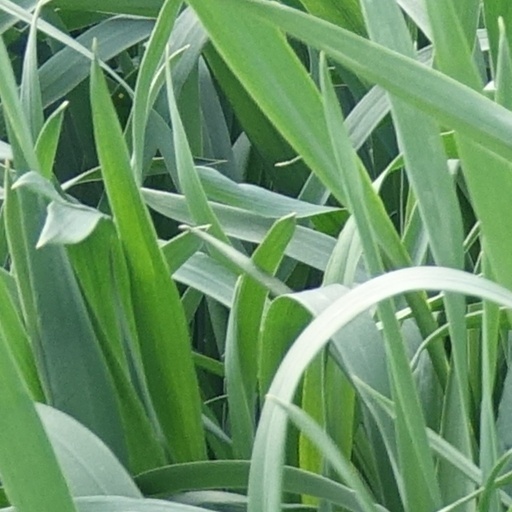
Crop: wheat